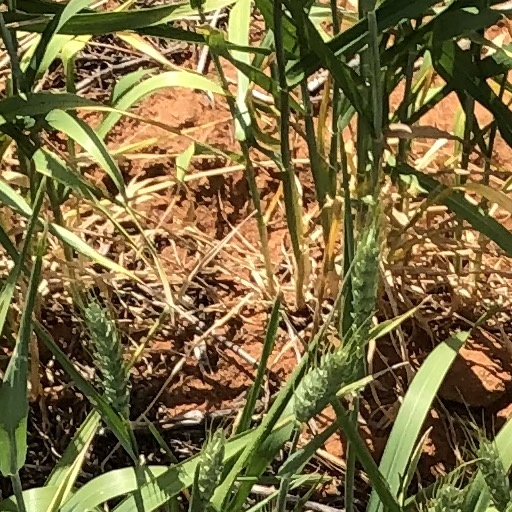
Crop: wheat